Horses in Brittany

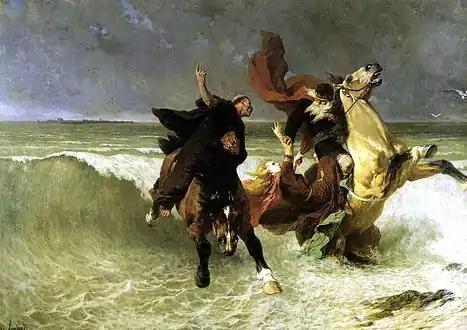
, by Évariste-Vital Luminais, circa 1884, Musée des beaux-arts de Quimper. The horse on the right is supposed to be Morvarc'h.

In 1817, as a result of Napoleon's seizures, the stallions stationed at Langonnet were on the whole very varied and of poor quality: "this is no longer a stud farm, but an acclimatization park for the world's equine fauna".